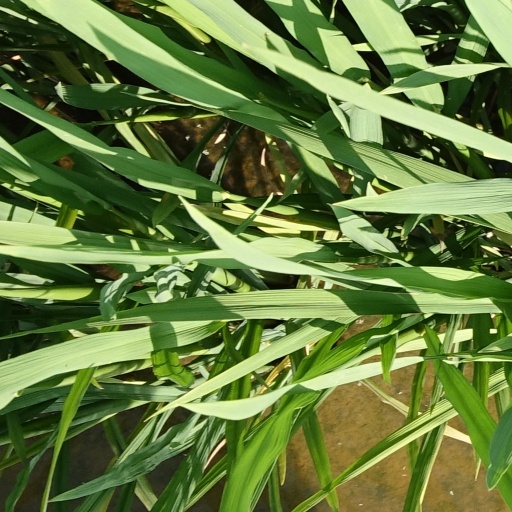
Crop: rice